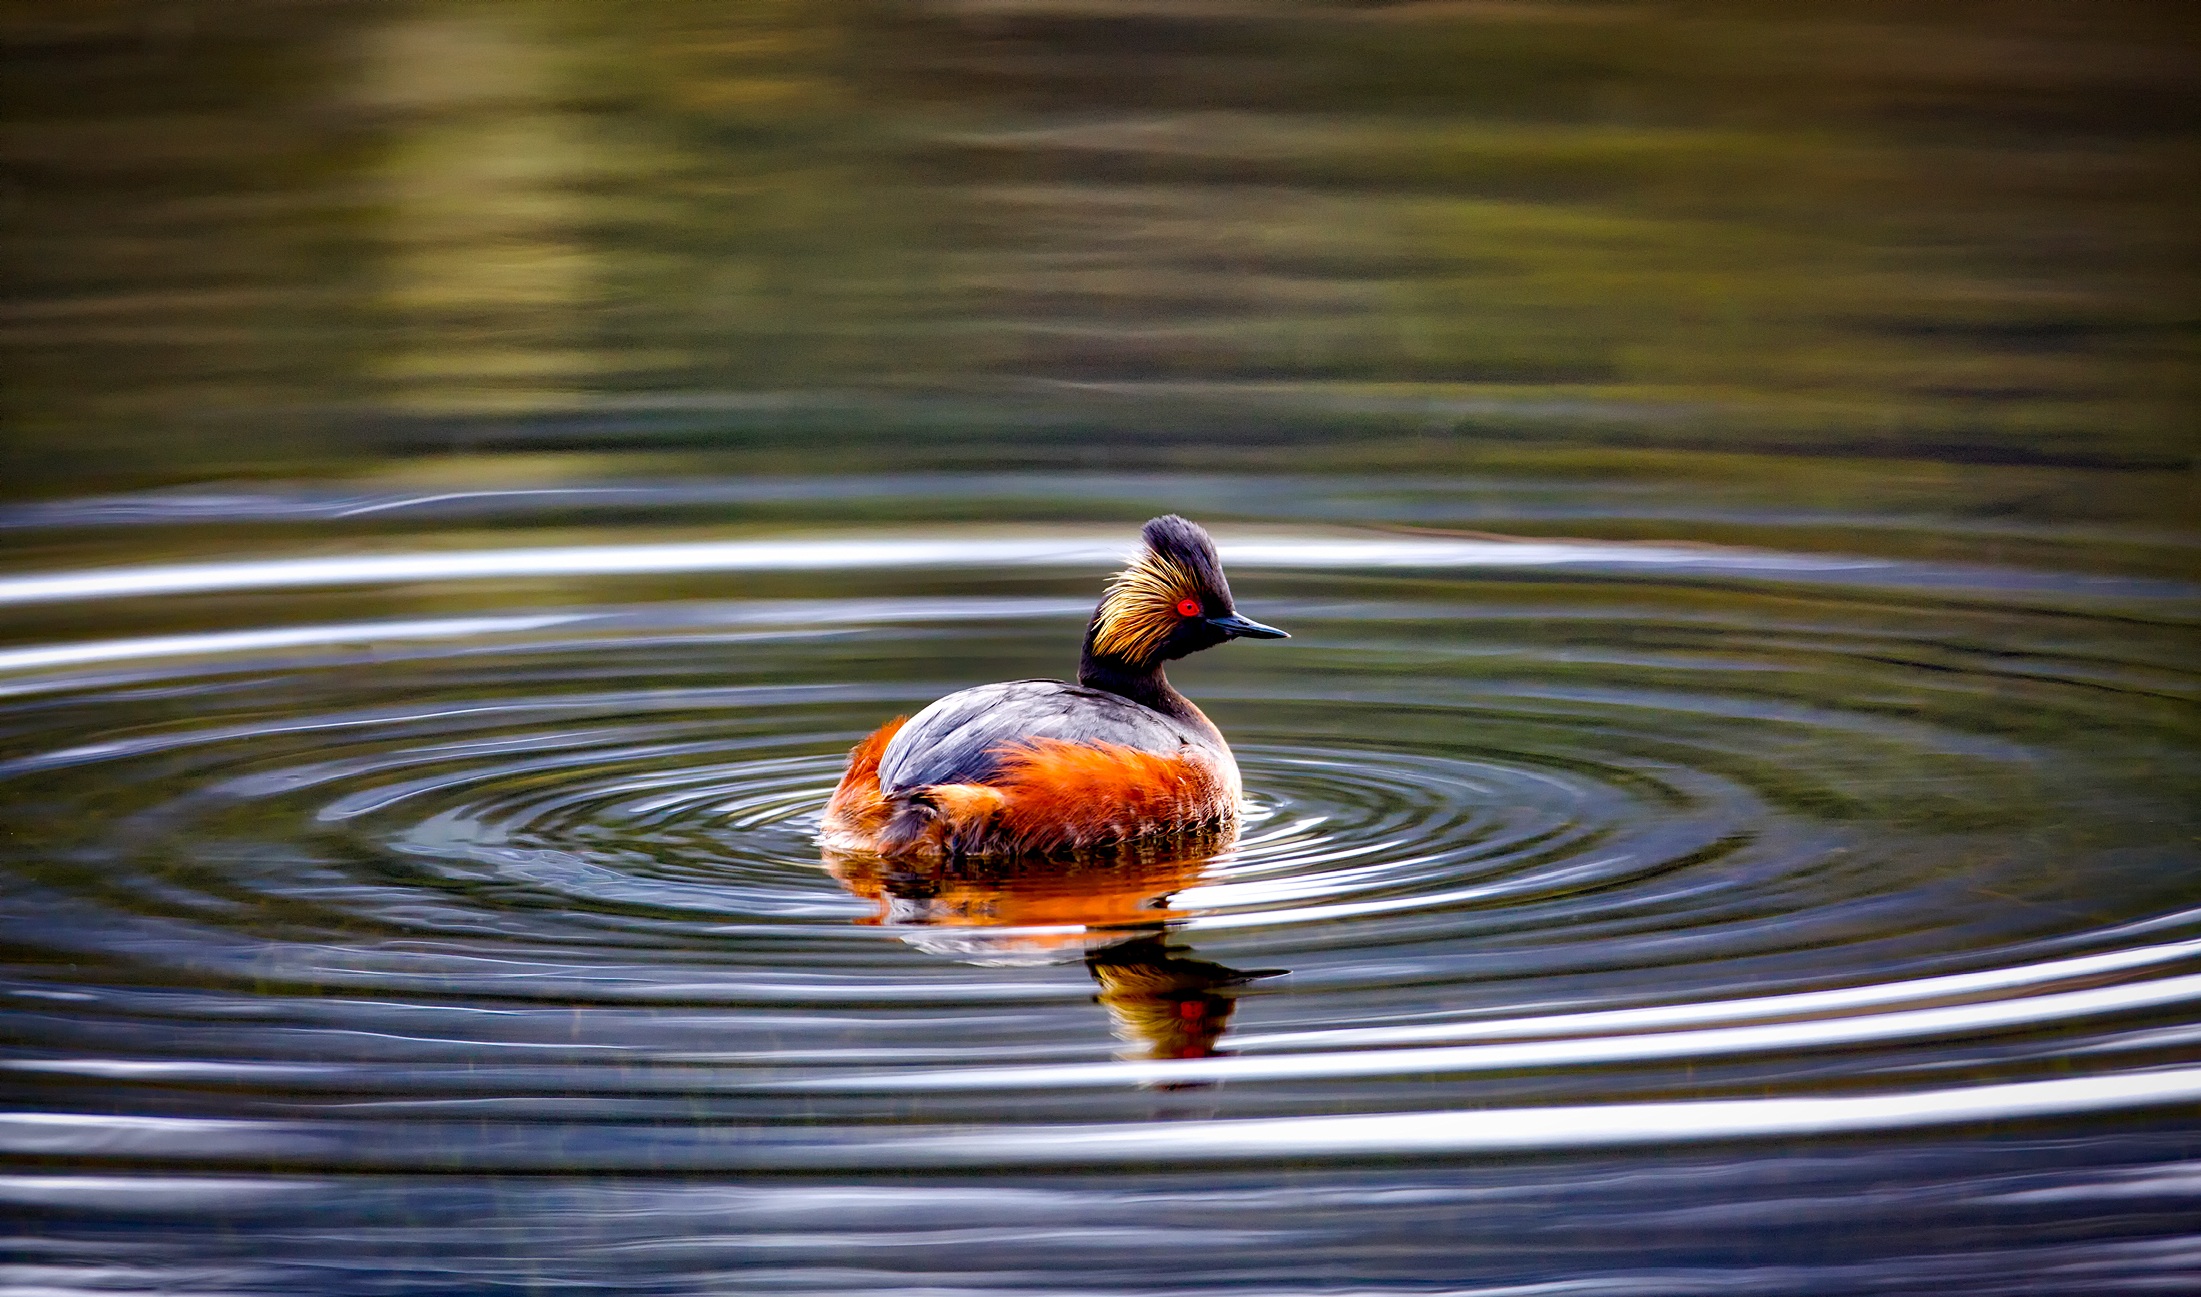
water, nature, bird, lake, pond, wildlife, reflection, beak, colorful, national park, fauna, yellowstone, hdr, duck, vertebrate, waterfowl, wyoming, water bird, mallard, eared grebe, ducks geese and swans